Locost

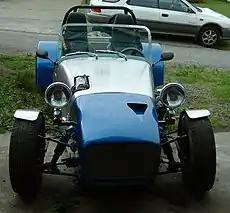
Canadian built example using running gear, engine, transmission, diff and brakes from a Toyota Corolla GT-S Twin Cam, uprights from a Hyundai Stellar and steering rack from MG MGB.

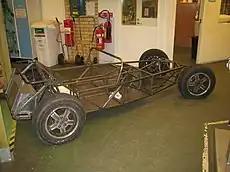
Locost spaceframe.

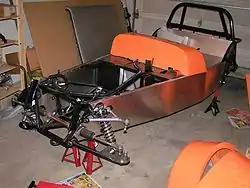
Locost frame and some body panels.

A Locost is a home-built car inspired by the Lotus Seven. The car features a space frame chassis usually welded together from mild steel square tubing. Front suspension is usually double wishbone with coil spring struts. The rear is traditionally live axle, but has many variants including independent rear suspension or De Dion tube. Body panels are usually fibreglass nose and wings and aluminium side panels. Each car is highly individualized according to the resources, needs and desires of each respective builder.